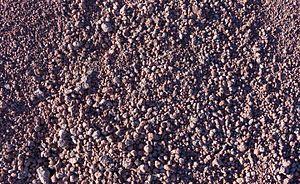
Pouzzolane, Vésuve, Italie